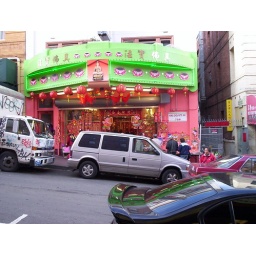
This is the first Chinese theater in the United States...okay, I made that up, but notice the truck is loaded with graffiti